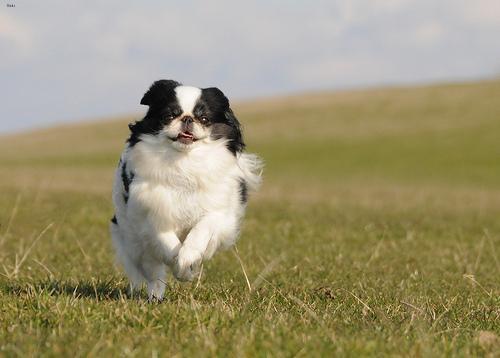
japanese chin